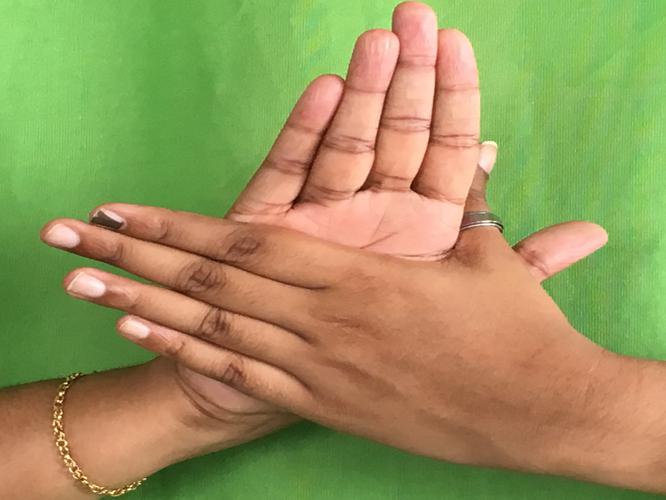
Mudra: Chakra
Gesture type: double_hand